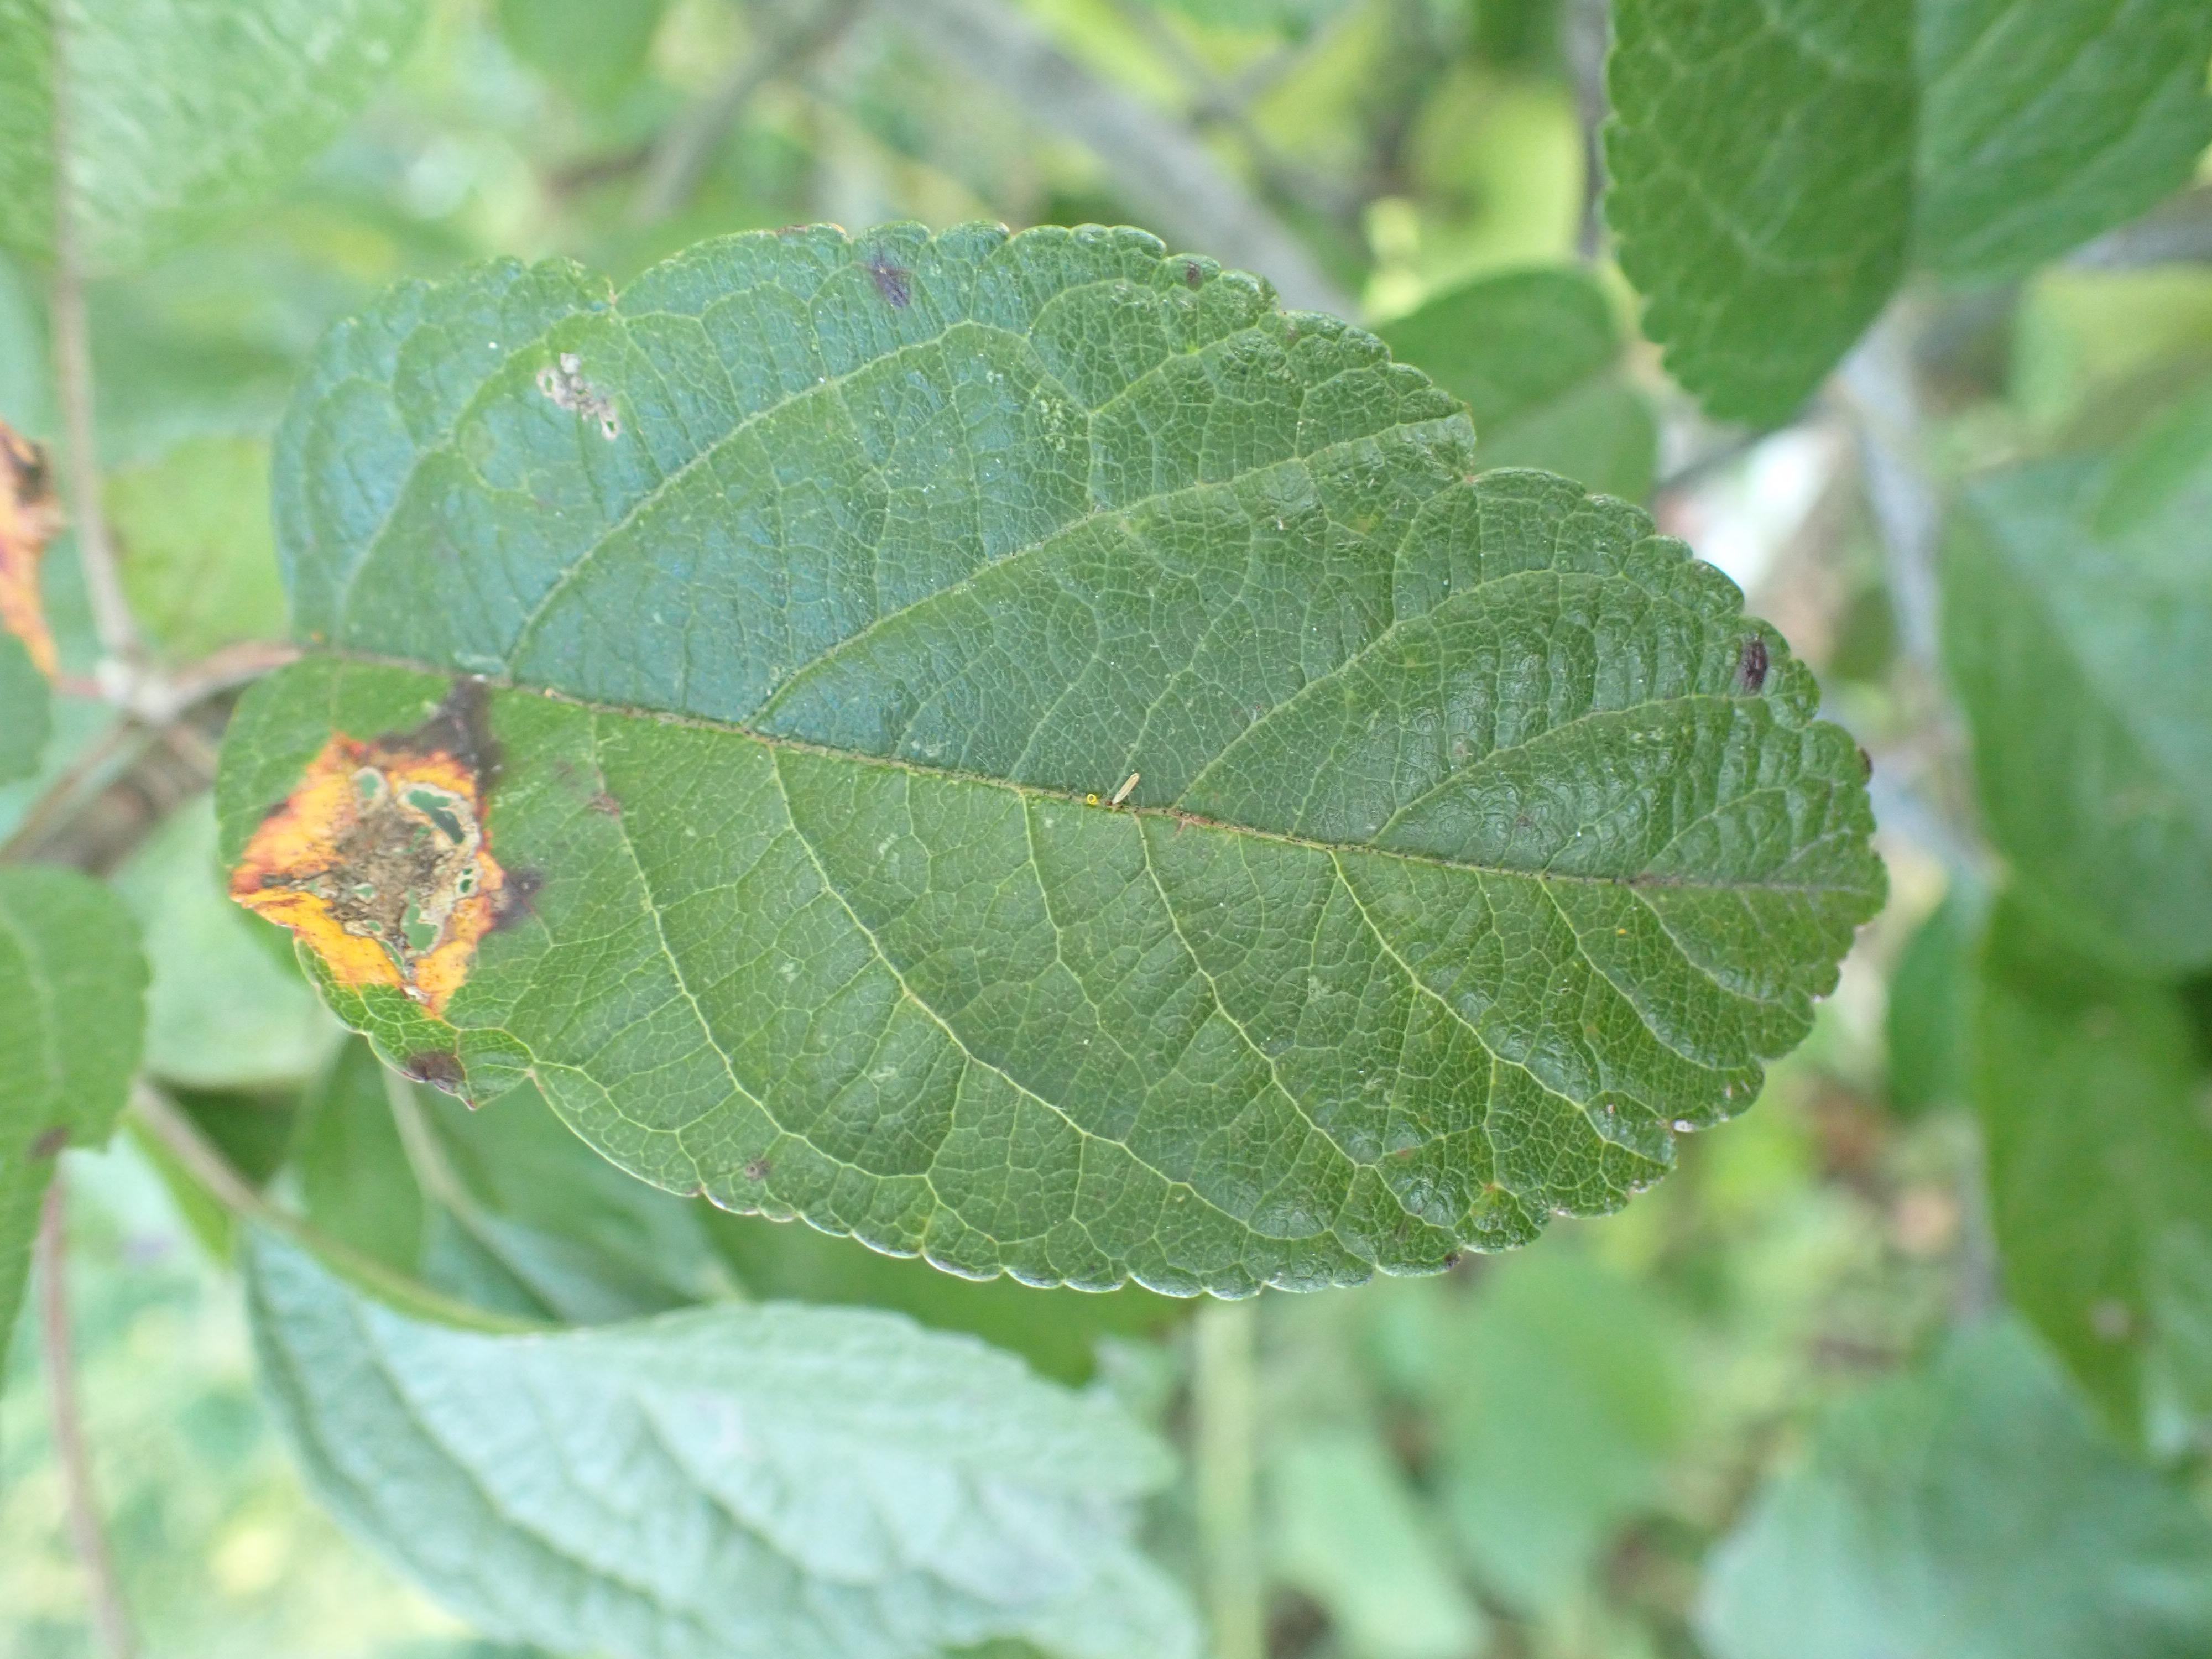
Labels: rust